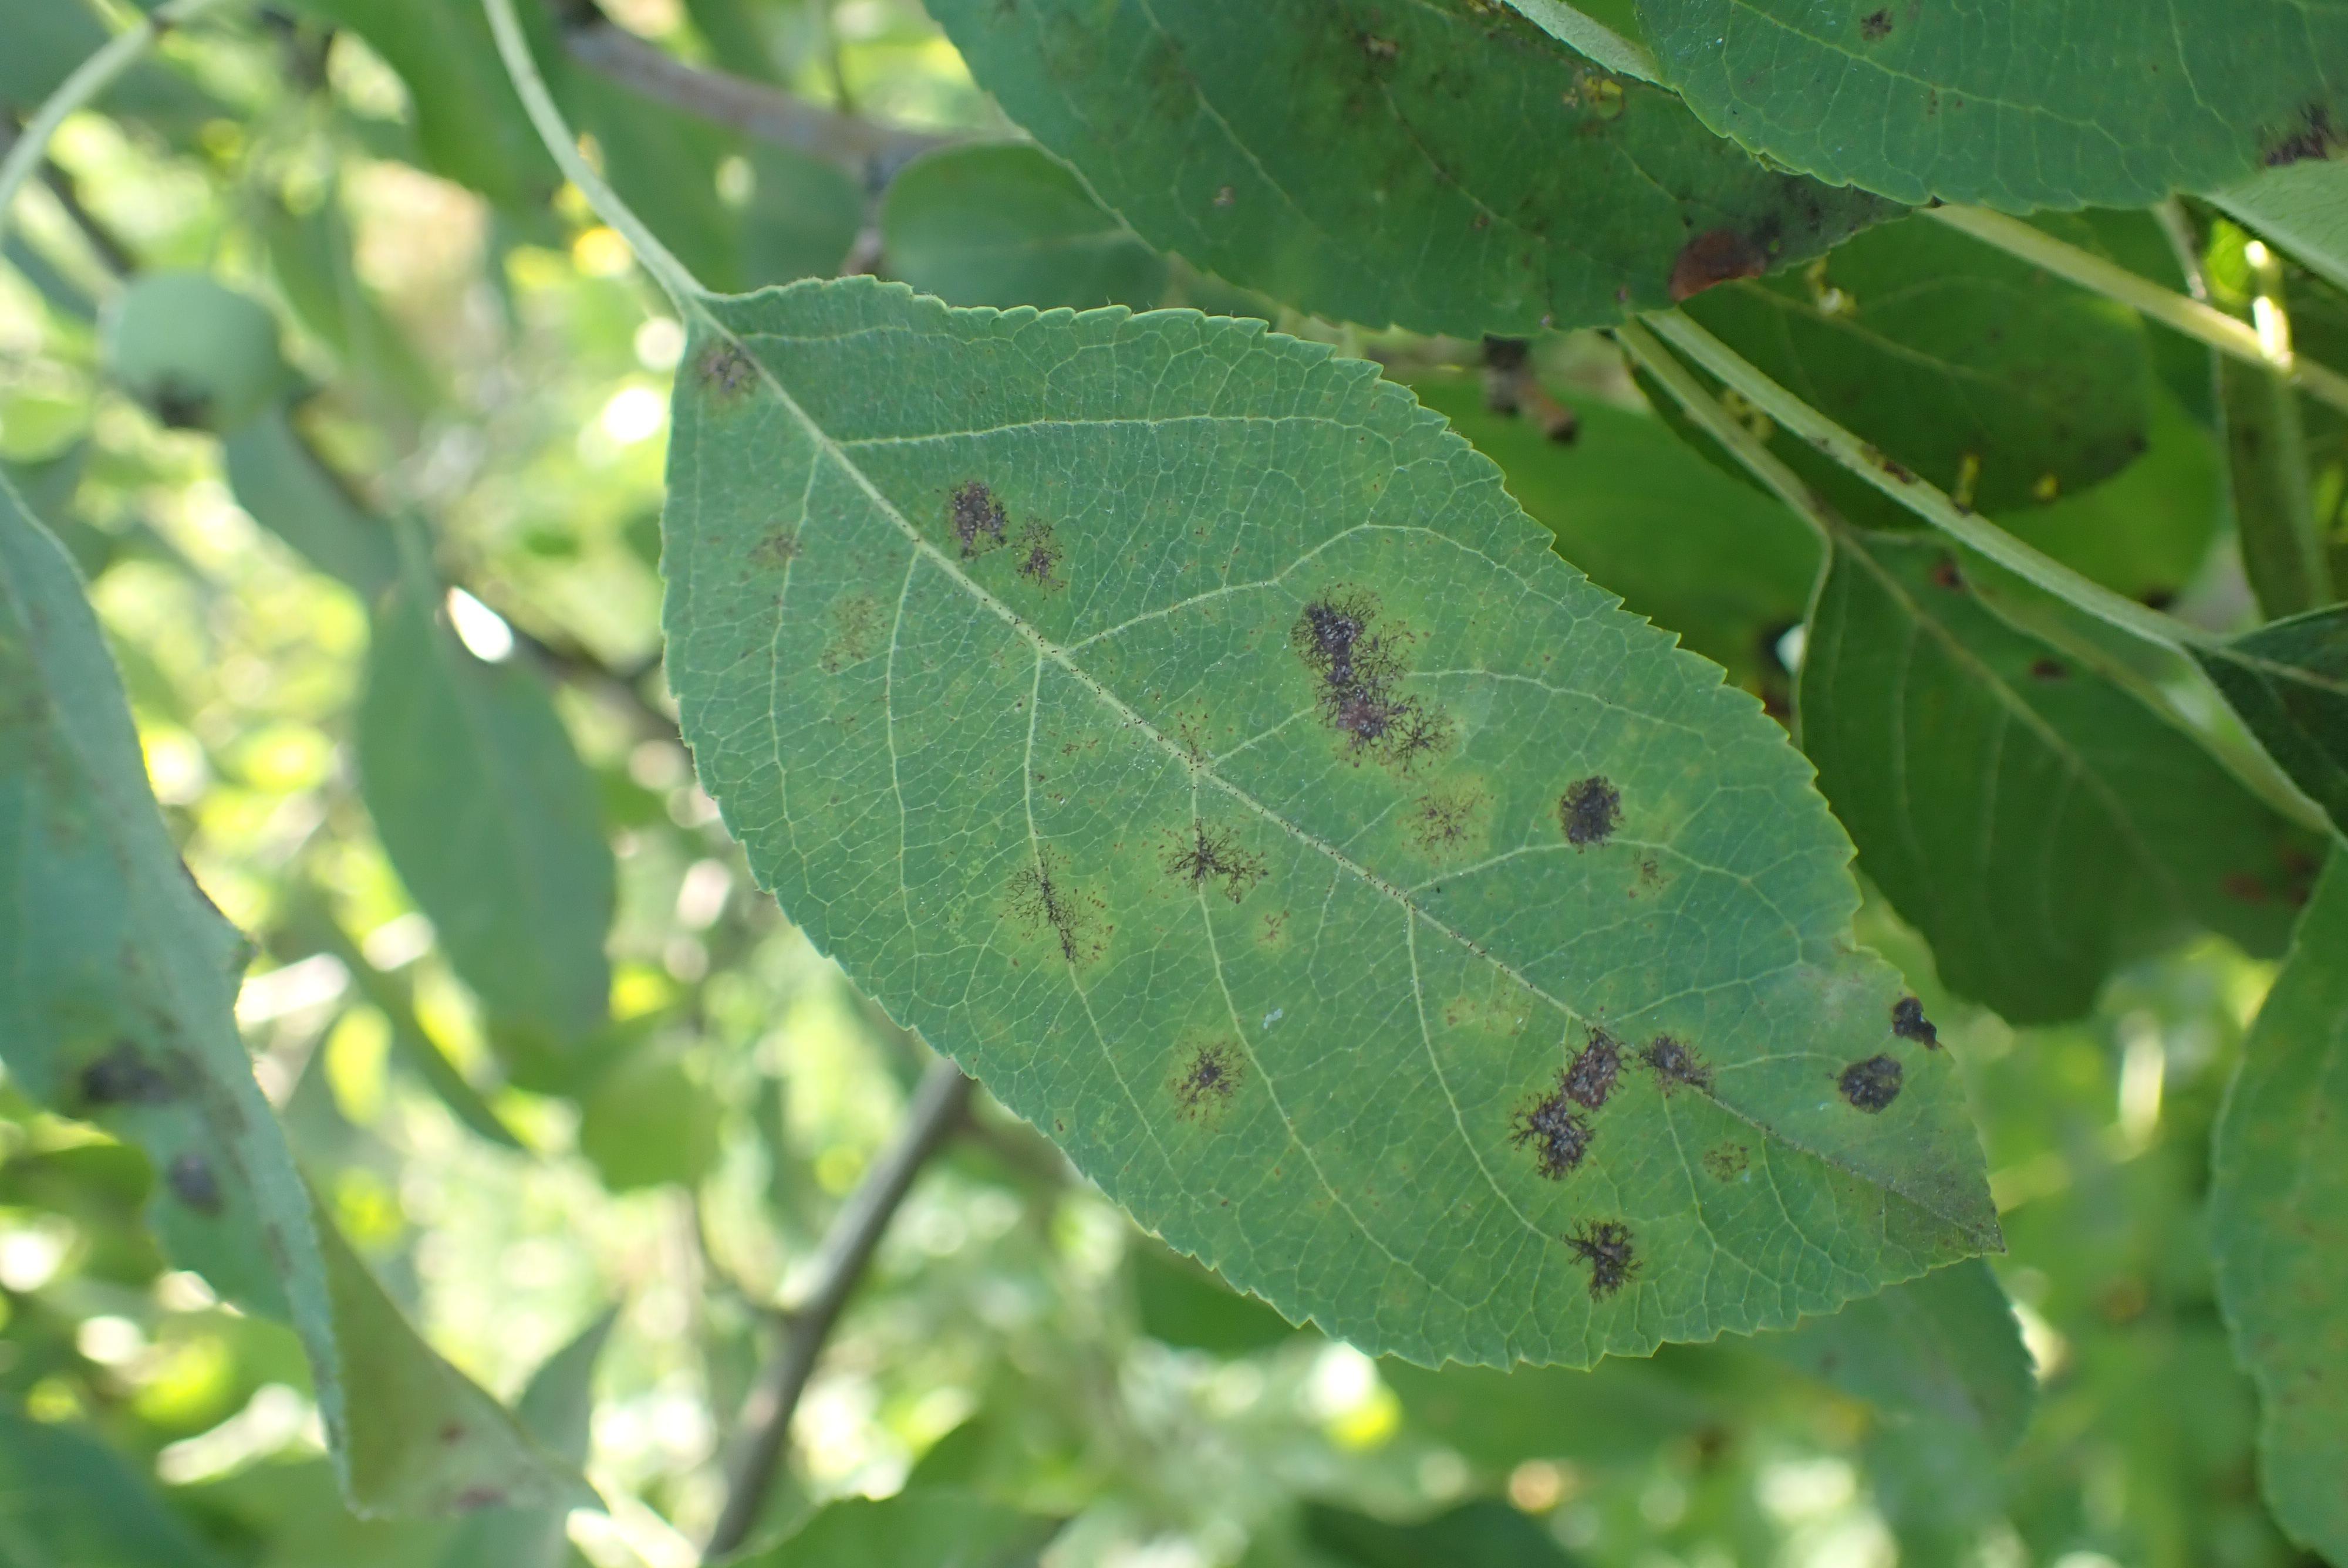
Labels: scab